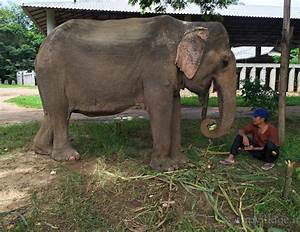
Label: elephant